Ivan Melnikov (politician)

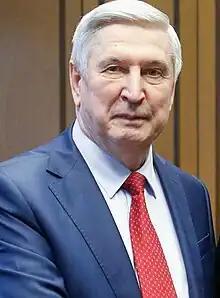
Melnikov in 2023

Ivan Ivanovich Melnikov (born 7 August 1950) is a Russian politician. He is the vice-chairman of the Communist Party of the Russian Federation (CPRF), and First Vice-chairman of the State Duma. He is also a professor at Moscow State University.